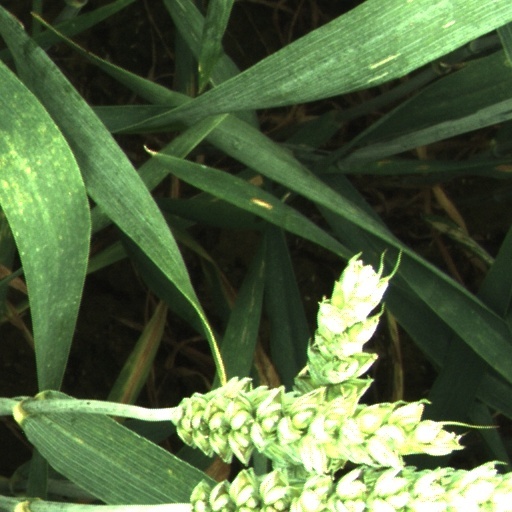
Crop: wheat